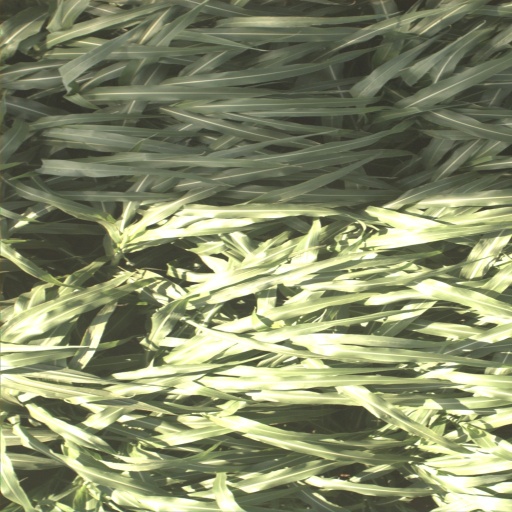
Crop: sorghum